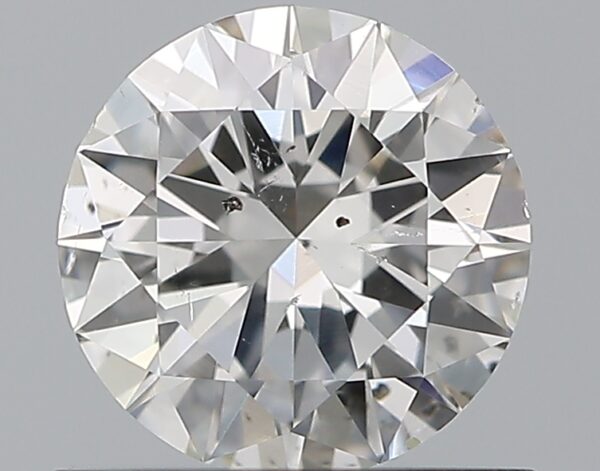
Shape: round
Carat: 0.7
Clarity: SI2
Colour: G
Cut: VG
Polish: EX
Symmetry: VG
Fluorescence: F
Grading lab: GIA
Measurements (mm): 5.73 x 5.76 x 3.42